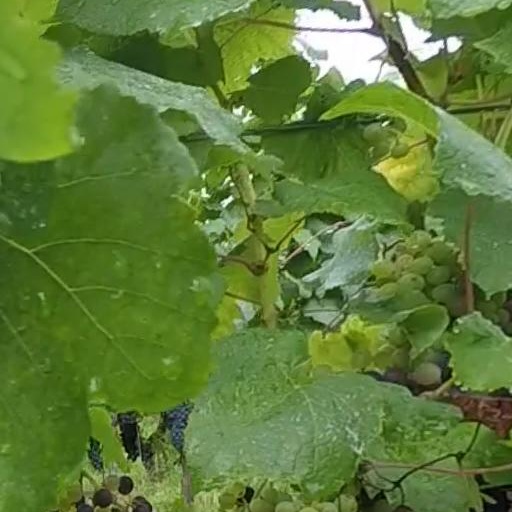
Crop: grape